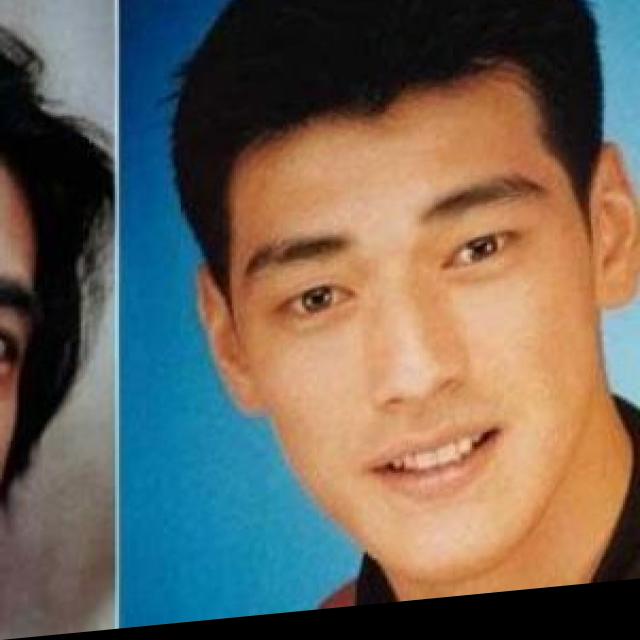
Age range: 21-44